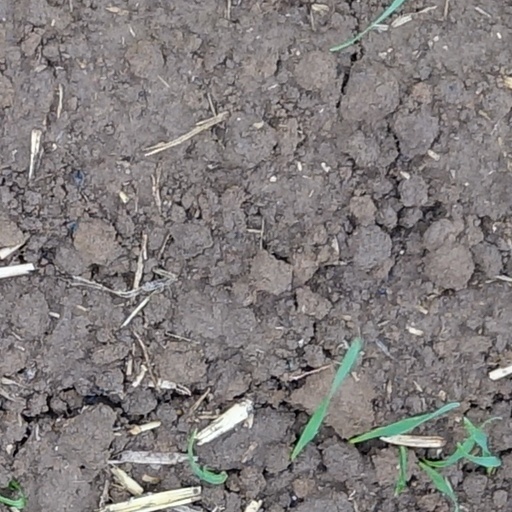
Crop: wheat